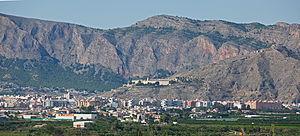
Orihuela, est une commune d'Espagne de la province d'Alicante dans la Communauté valencienne. Elle est située dans la comarque de la Vega Baja del Segura et dans la zone à prédominance linguistique castillane.